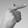
ASL letter: G